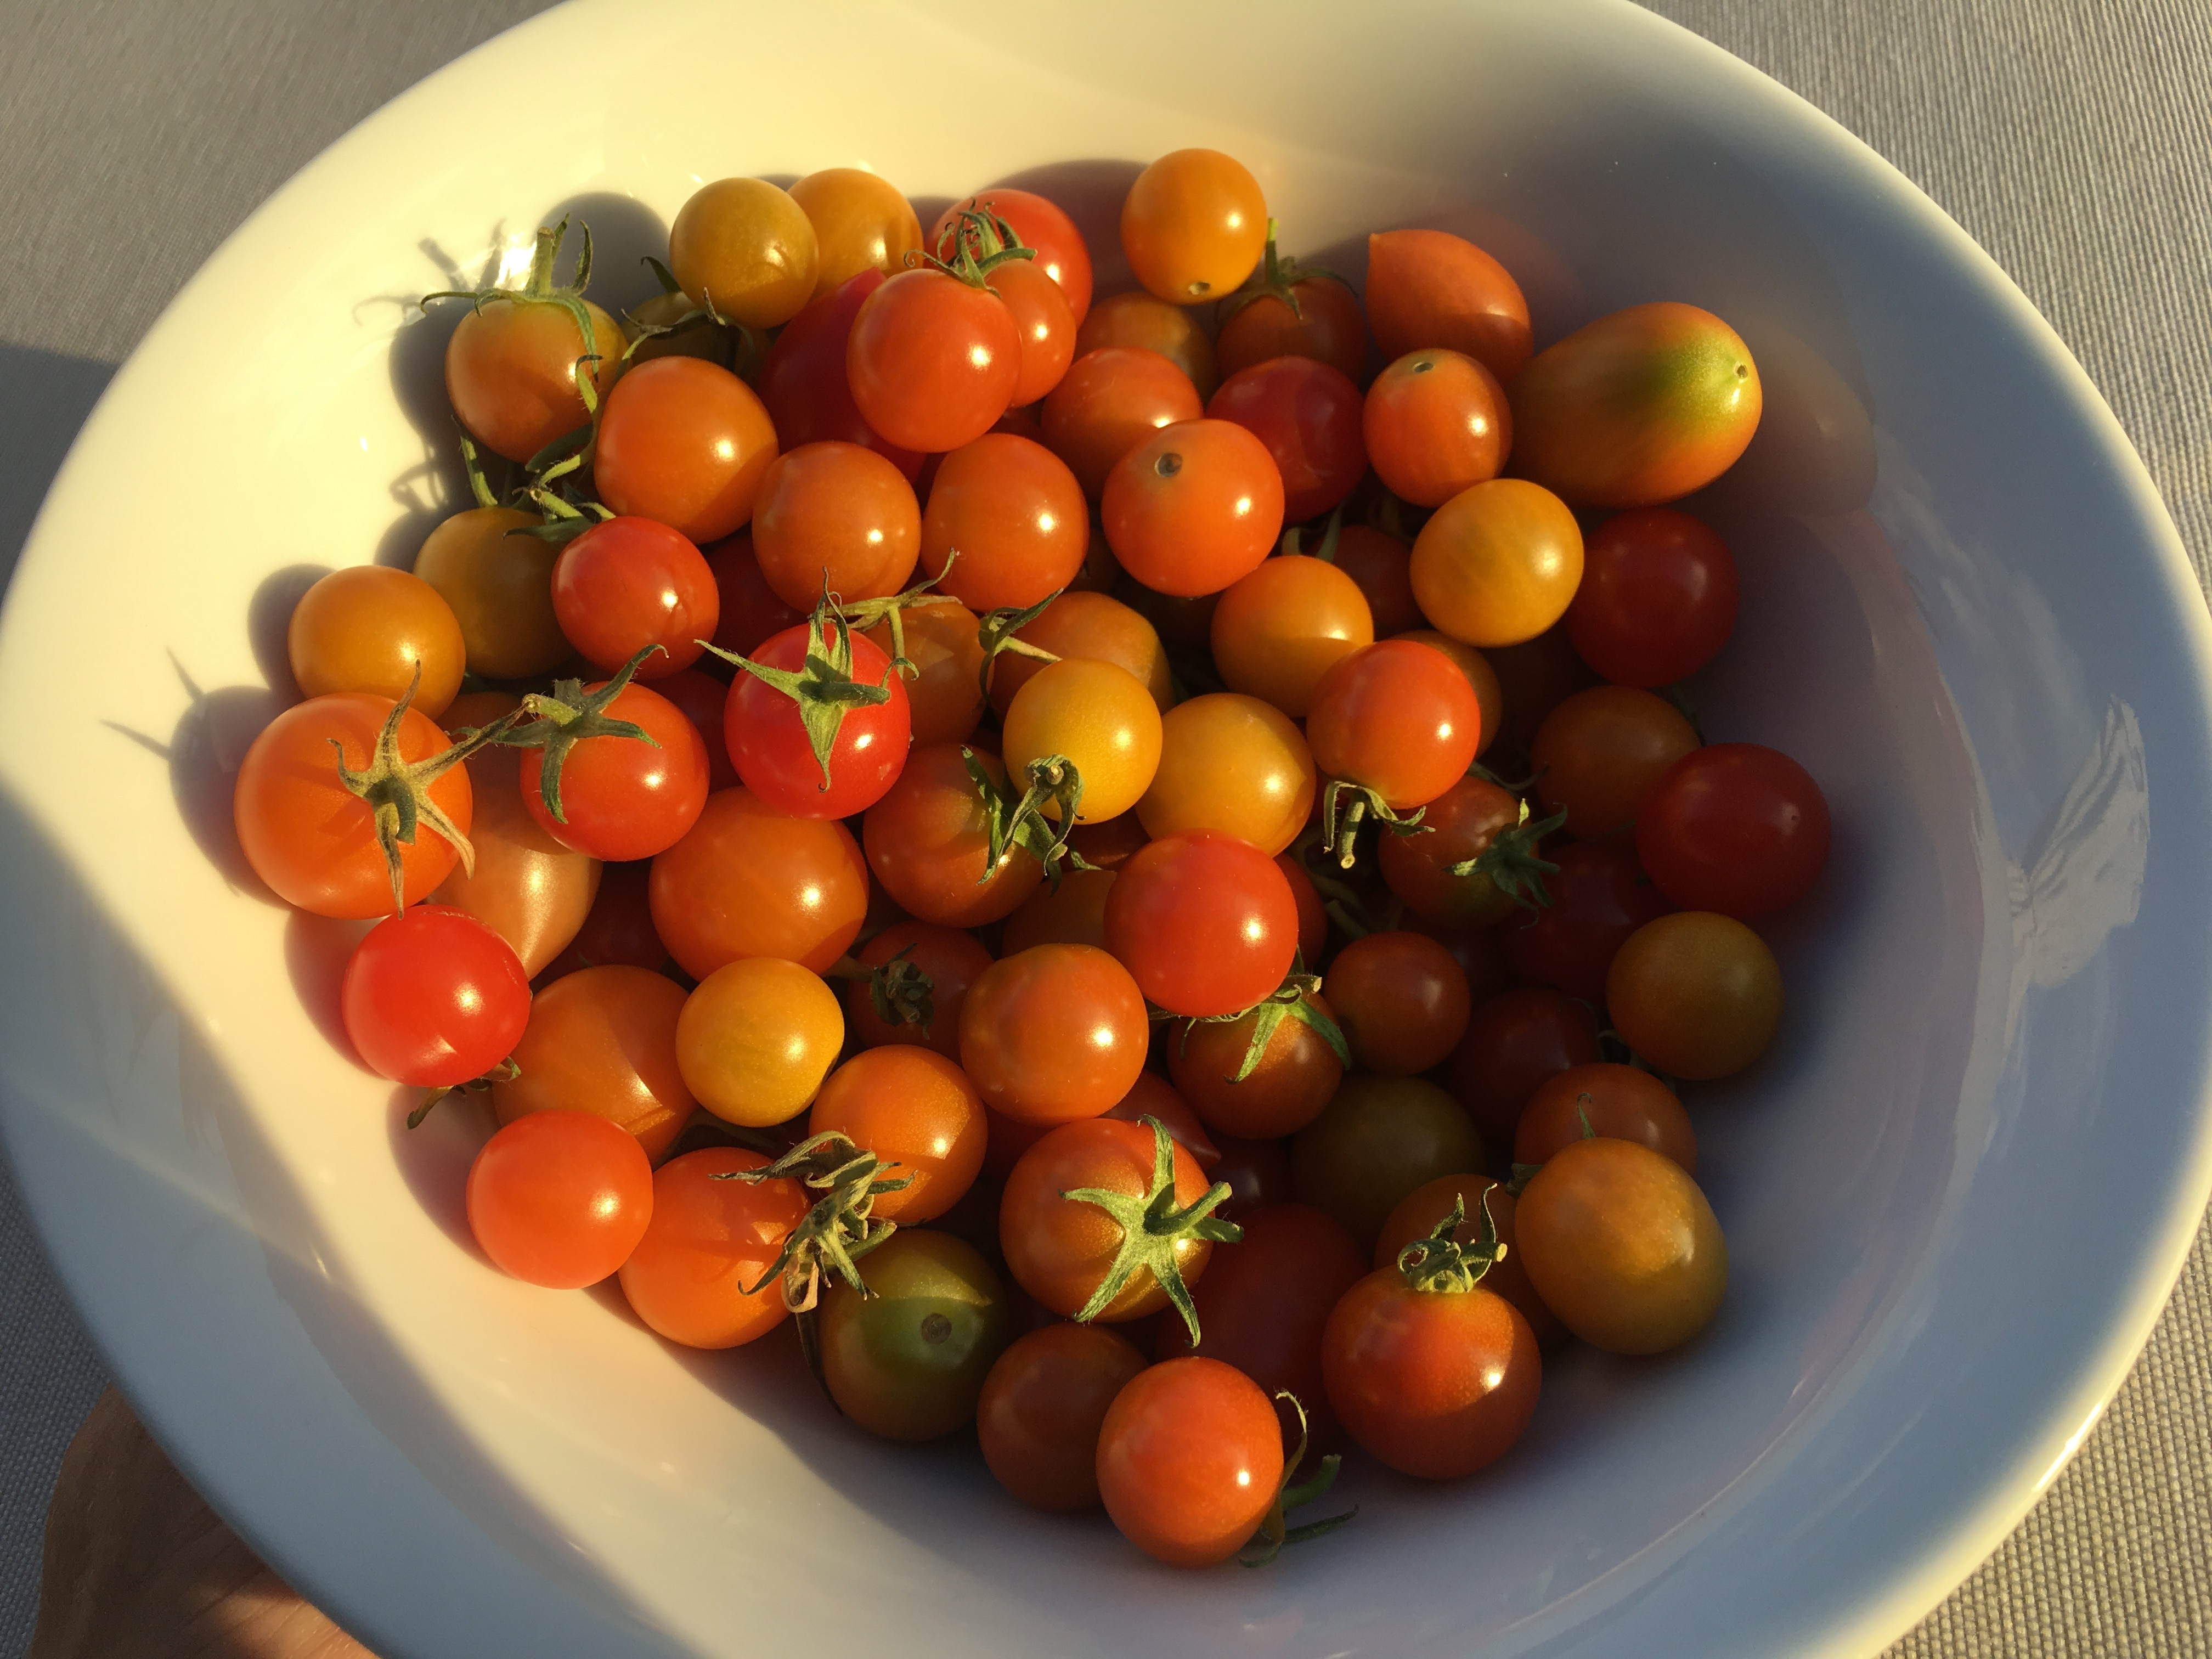
plant, fruit, food, produce, vegetable, tomato, tomatoes, flowering plant, cherry tomatoes, land plant, potato and tomato genus, dish with tomatoes